Ringer equivalence number

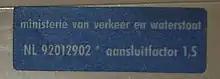
In the Netherlands all telephone equipment shall carry a blue label with the ringer equivalence number - in this case 1.5

In the United Kingdom a maximum of 4 is allowed on any British Telecom (BT) line.